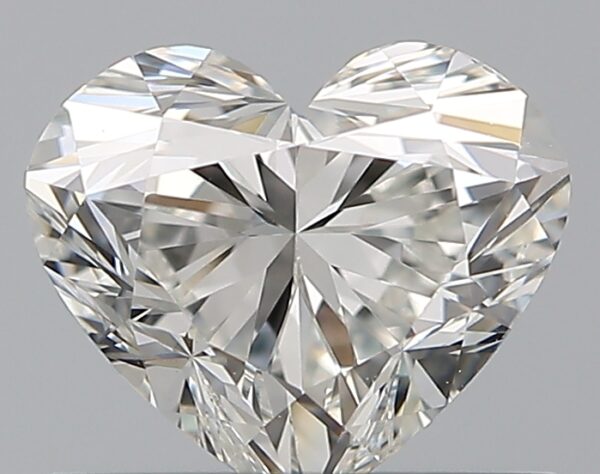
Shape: heart
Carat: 0.7
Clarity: VS2
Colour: G
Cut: EX
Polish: EX
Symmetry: VG
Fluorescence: F
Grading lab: GIA
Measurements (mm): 5.34 x 6.22 x 3.73